Eldon Fortie

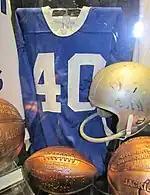
Eldon Fortie's football jersey and helmet

Fortie was born in Salt Lake City, Utah. During his senior season at Brigham Young University, Fortie led the nation in total offense for eight weeks, and at the end of the season finished second behind Terry Baker with 1,963 total yards and 14 touchdowns. On September 29, 1962, Fortie ran for 272 yards in a single game in Provo against the George Washington University Colonials. That was the single best running game of any BYU player in school history, until 2016, when Jamaal Williams rushed for 286 yards against Toledo. Fortie's No. 40 was retired after that season, the first BYU student to have that honor. In 1962, he ran for 1,149 yards and 14 TDs but more impressively also threw for 814 yards with 7 TDs. He finished 10th in the Heisman voting.